Nisha Aur Uske Cousins

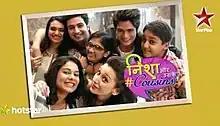

Nisha Aur Uske Cousins ("Nisha and Her Cousins") is an Indian Hindi-language coming of age romantic drama television series which aired on StarPlus from 18 August 2014 to 27 June 2015. It starred Aneri Vajani and Mishkat Varma. The story revolved around the relationship between seven cousins residing in the Jaipur city of Rajasthan and focused on the family disputes caused by the difference of opinions due to generation gaps.